Leyland Tiger (front-engined)

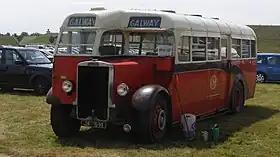
North Western Leyland Tiger TS7

The Leyland Tiger is a heavyweight half-cab single-decker bus and coach chassis built by Leyland Motors between 1927 — 1942 and 1946 — 1968.